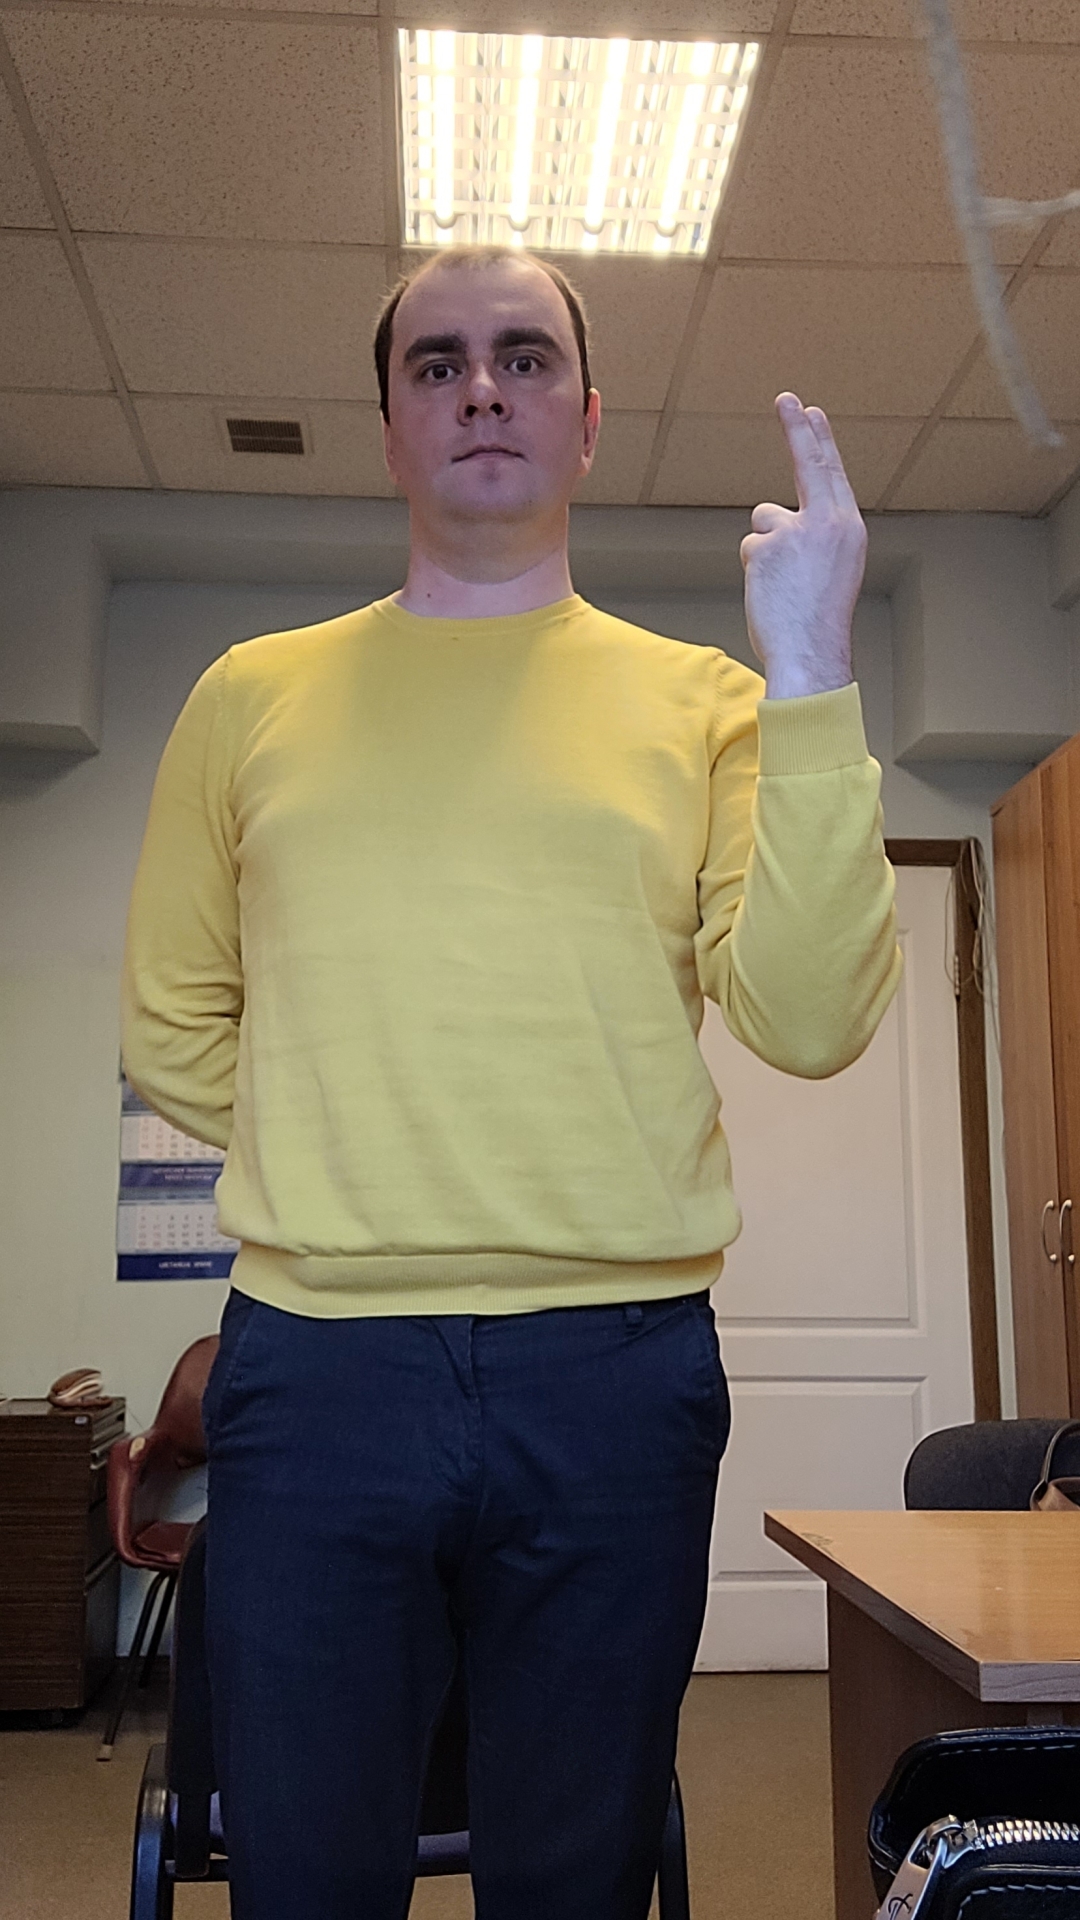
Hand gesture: two_up_inverted